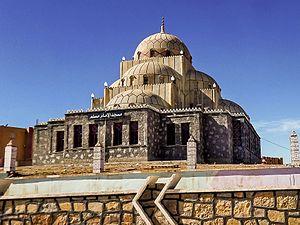
Mosquée Imam Muslim à Aflou, wilaya de Laghouat, Algérie